Negermusik

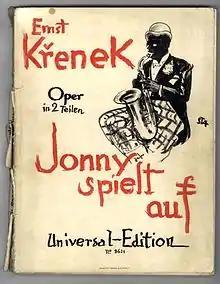
Poster of "Jonny spielt auf"

At the time of the Weimar Republic during 1927, Ernst Krenek's opera of "Jonny spielt auf" ("Jonny Plays") contained jazz musical performances that caused protests among some right-wing ethnic-nationalist groups in Germany at the time. In 1930, the American musician Henry Cowell wrote in the "Melos" journal that jazz interpreted a mixture of African-American and Jewish elements, stating that: